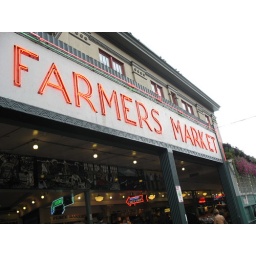
Another sign over the market